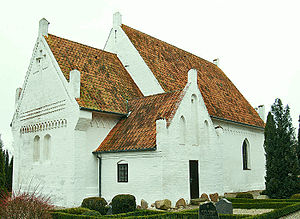
Gloslunde Kirke
Gloslunde Kirke
fra nordøst
Gloslunde Kirke ligger i Gloslunde Sogn ved Dannemare på Lolland. Den er bygget mellem 1200-1250. Kirken er bygget i romansk stil, men både våbenhus og sakristi er bygget i gotisk stil.